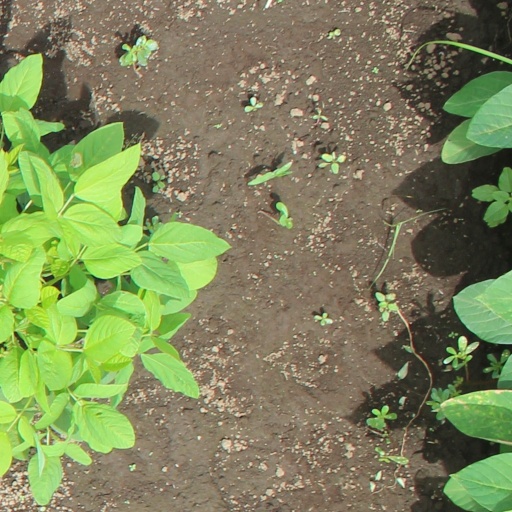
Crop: soybean